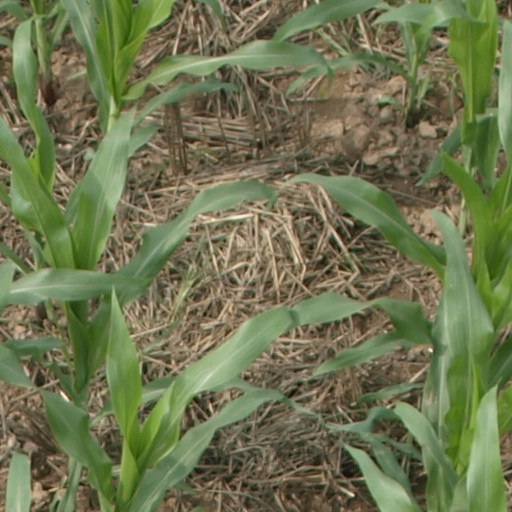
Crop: maize; corn